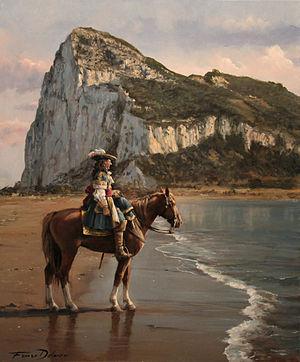
Augusto Ferrer-Dalmau, né le 20 janvier 1964 à Barcelone, est un peintre espagnol. Il s'inscrit dans un courant du réalisme et de la peinture historique. Il est spécialisé dans les tableaux équestres militaires, qui représentent la plupart du temps de nombreux aspects et époques des Forces armées espagnoles. L'artiste fait preuve d'un grand naturalisme, porte une attention particulière aux détails et utilise un point de vue épique et idéalisé.